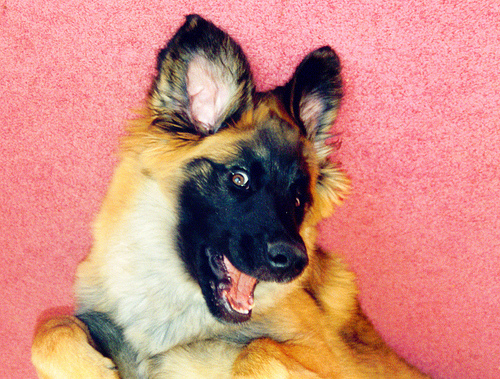
Breed: leonberger